Air Raid Precautions

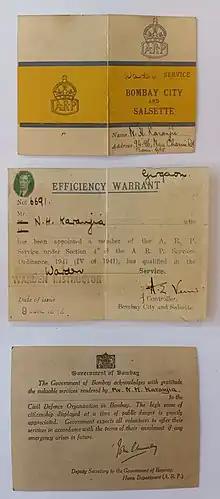
ARP Warden Service Efficiency Warrant issued to NH Karanjia, Bombay, June 1942 with Acknowledgement of Gratitude Card

For the next ten years this committee looked into issues of new aerial weapons development and the possible impact on civilians. The use of gas attacks in the First World War played heavily on the decisions and protection via gas masks was a core decision taken by the committee. Every single person would need a gas mask which meant nearly 40 million would be required. Together with ideas around the building of air raid shelters, evacuations of people and blackout requirements these were all termed passive air defence.